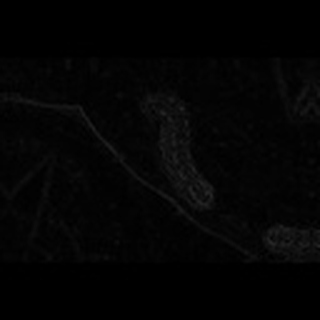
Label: cotton_army_worm